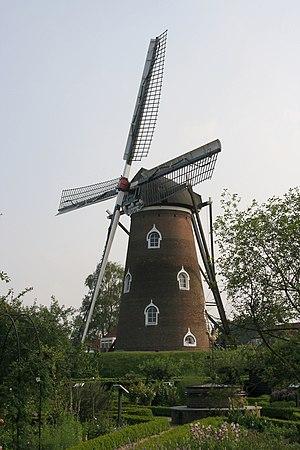
Cet article recense les moulins à vent de la province de Brabant-Septentrional, aux Pays-Bas.